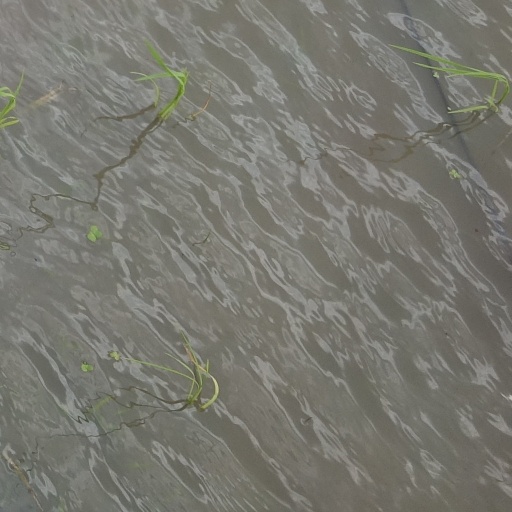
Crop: rice